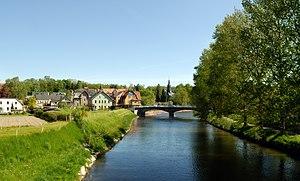
Flöha est une petite ville de Saxe, située dans l'arrondissement de Saxe centrale, dans le district de Chemnitz. Elle se trouve à la confluence de la Zschopau et de la Flöha, ce qui explique son blason. Sa population était de 10 124 habitants au 31 décembre 2008.